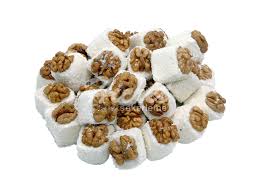
Yemek: lokum